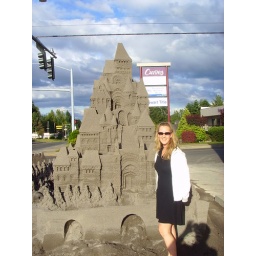
The coolest sand castle in Oly